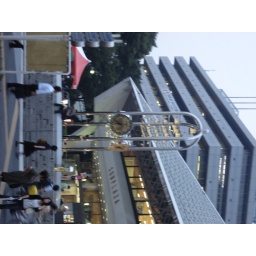
Nakano City building with a really cool bell tower in front.